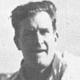
Age: 33